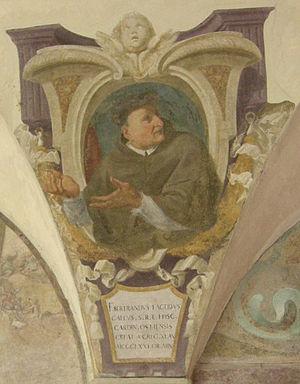
Bertrand Lagier de Figeac, le cardinal de Glandèves, est un cardinal français né vers 1320 à Figeac en Midi-Pyrénées et décédé le 8 novembre ou 1392 à Avignon. Il est membre de l'ordre des franciscains.